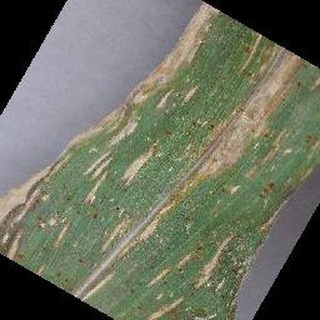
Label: corn_cercospora_leaf_spot